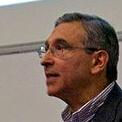
Age: 60